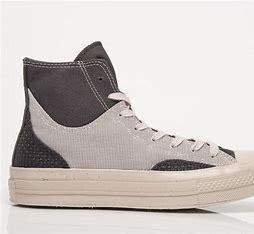
Brand: Converse
Model: Chuck Taylor All Canvas